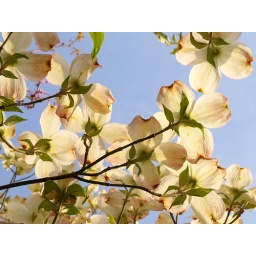
The morning sunlight pierced through the delicate blossoms, creating a beautiful masterpiece against the clear blue sky overhead.